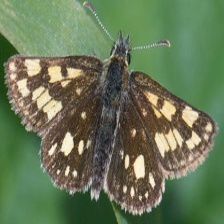
Species: CHECQUERED SKIPPER